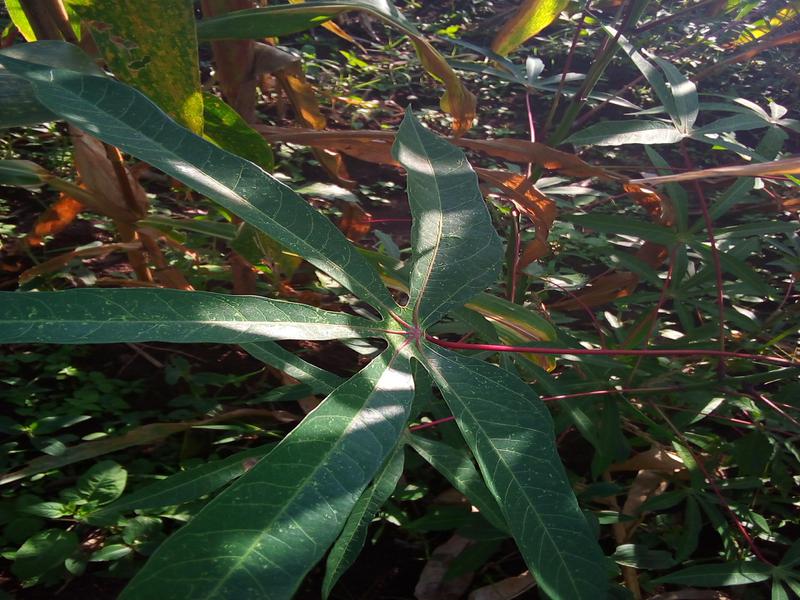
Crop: cassava
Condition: green_mottle